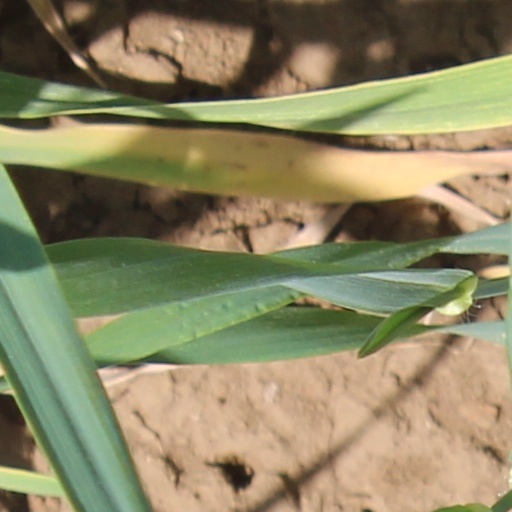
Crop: wheat